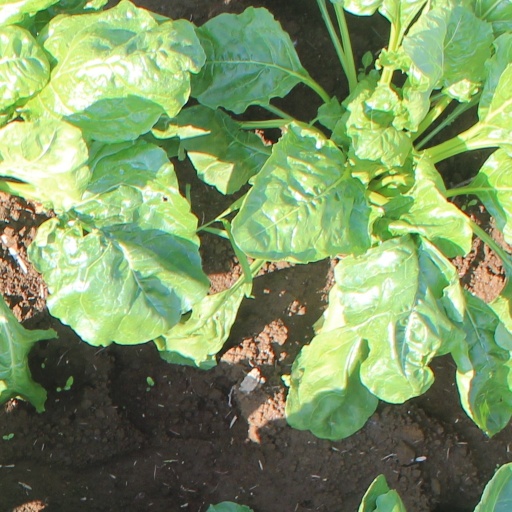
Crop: sugar beet